Fidelio

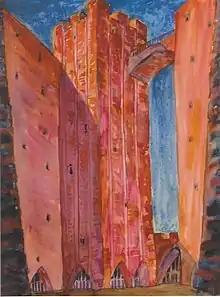
Act 1, prison yard (Halle, 1920)

Jaquino and Marzelline are alone in Rocco's house. Jaquino asks Marzelline when she will agree to marry him, but she says that she will never marry him now that she has fallen in love with Fidelio, unaware that Fidelio is actually Leonore in disguise ("Jetzt, Schätzchen, jetzt sind wir allein"—"Now, darling, now we are alone"). Jaquino leaves, and Marzelline expresses her desire to become Fidelio's wife ("O wär ich schon mit dir vereint"—"If only I were already united with thee"). Rocco enters, looking for Fidelio, who then enters carrying a heavy load of newly repaired chains. Rocco compliments Fidelio, and misinterprets her modest reply as hidden attraction to his daughter. Marzelline, Fidelio, Rocco, and Jaquino sing a quartet about the love Marzelline has for Fidelio ("Mir ist so wunderbar"—"A wondrous feeling fills me", also known as the Canon Quartet).